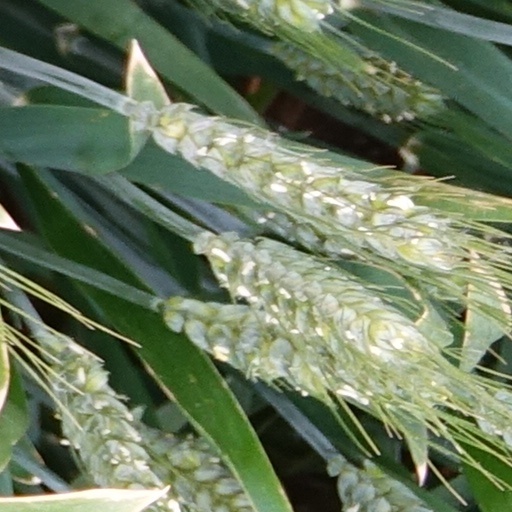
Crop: wheat